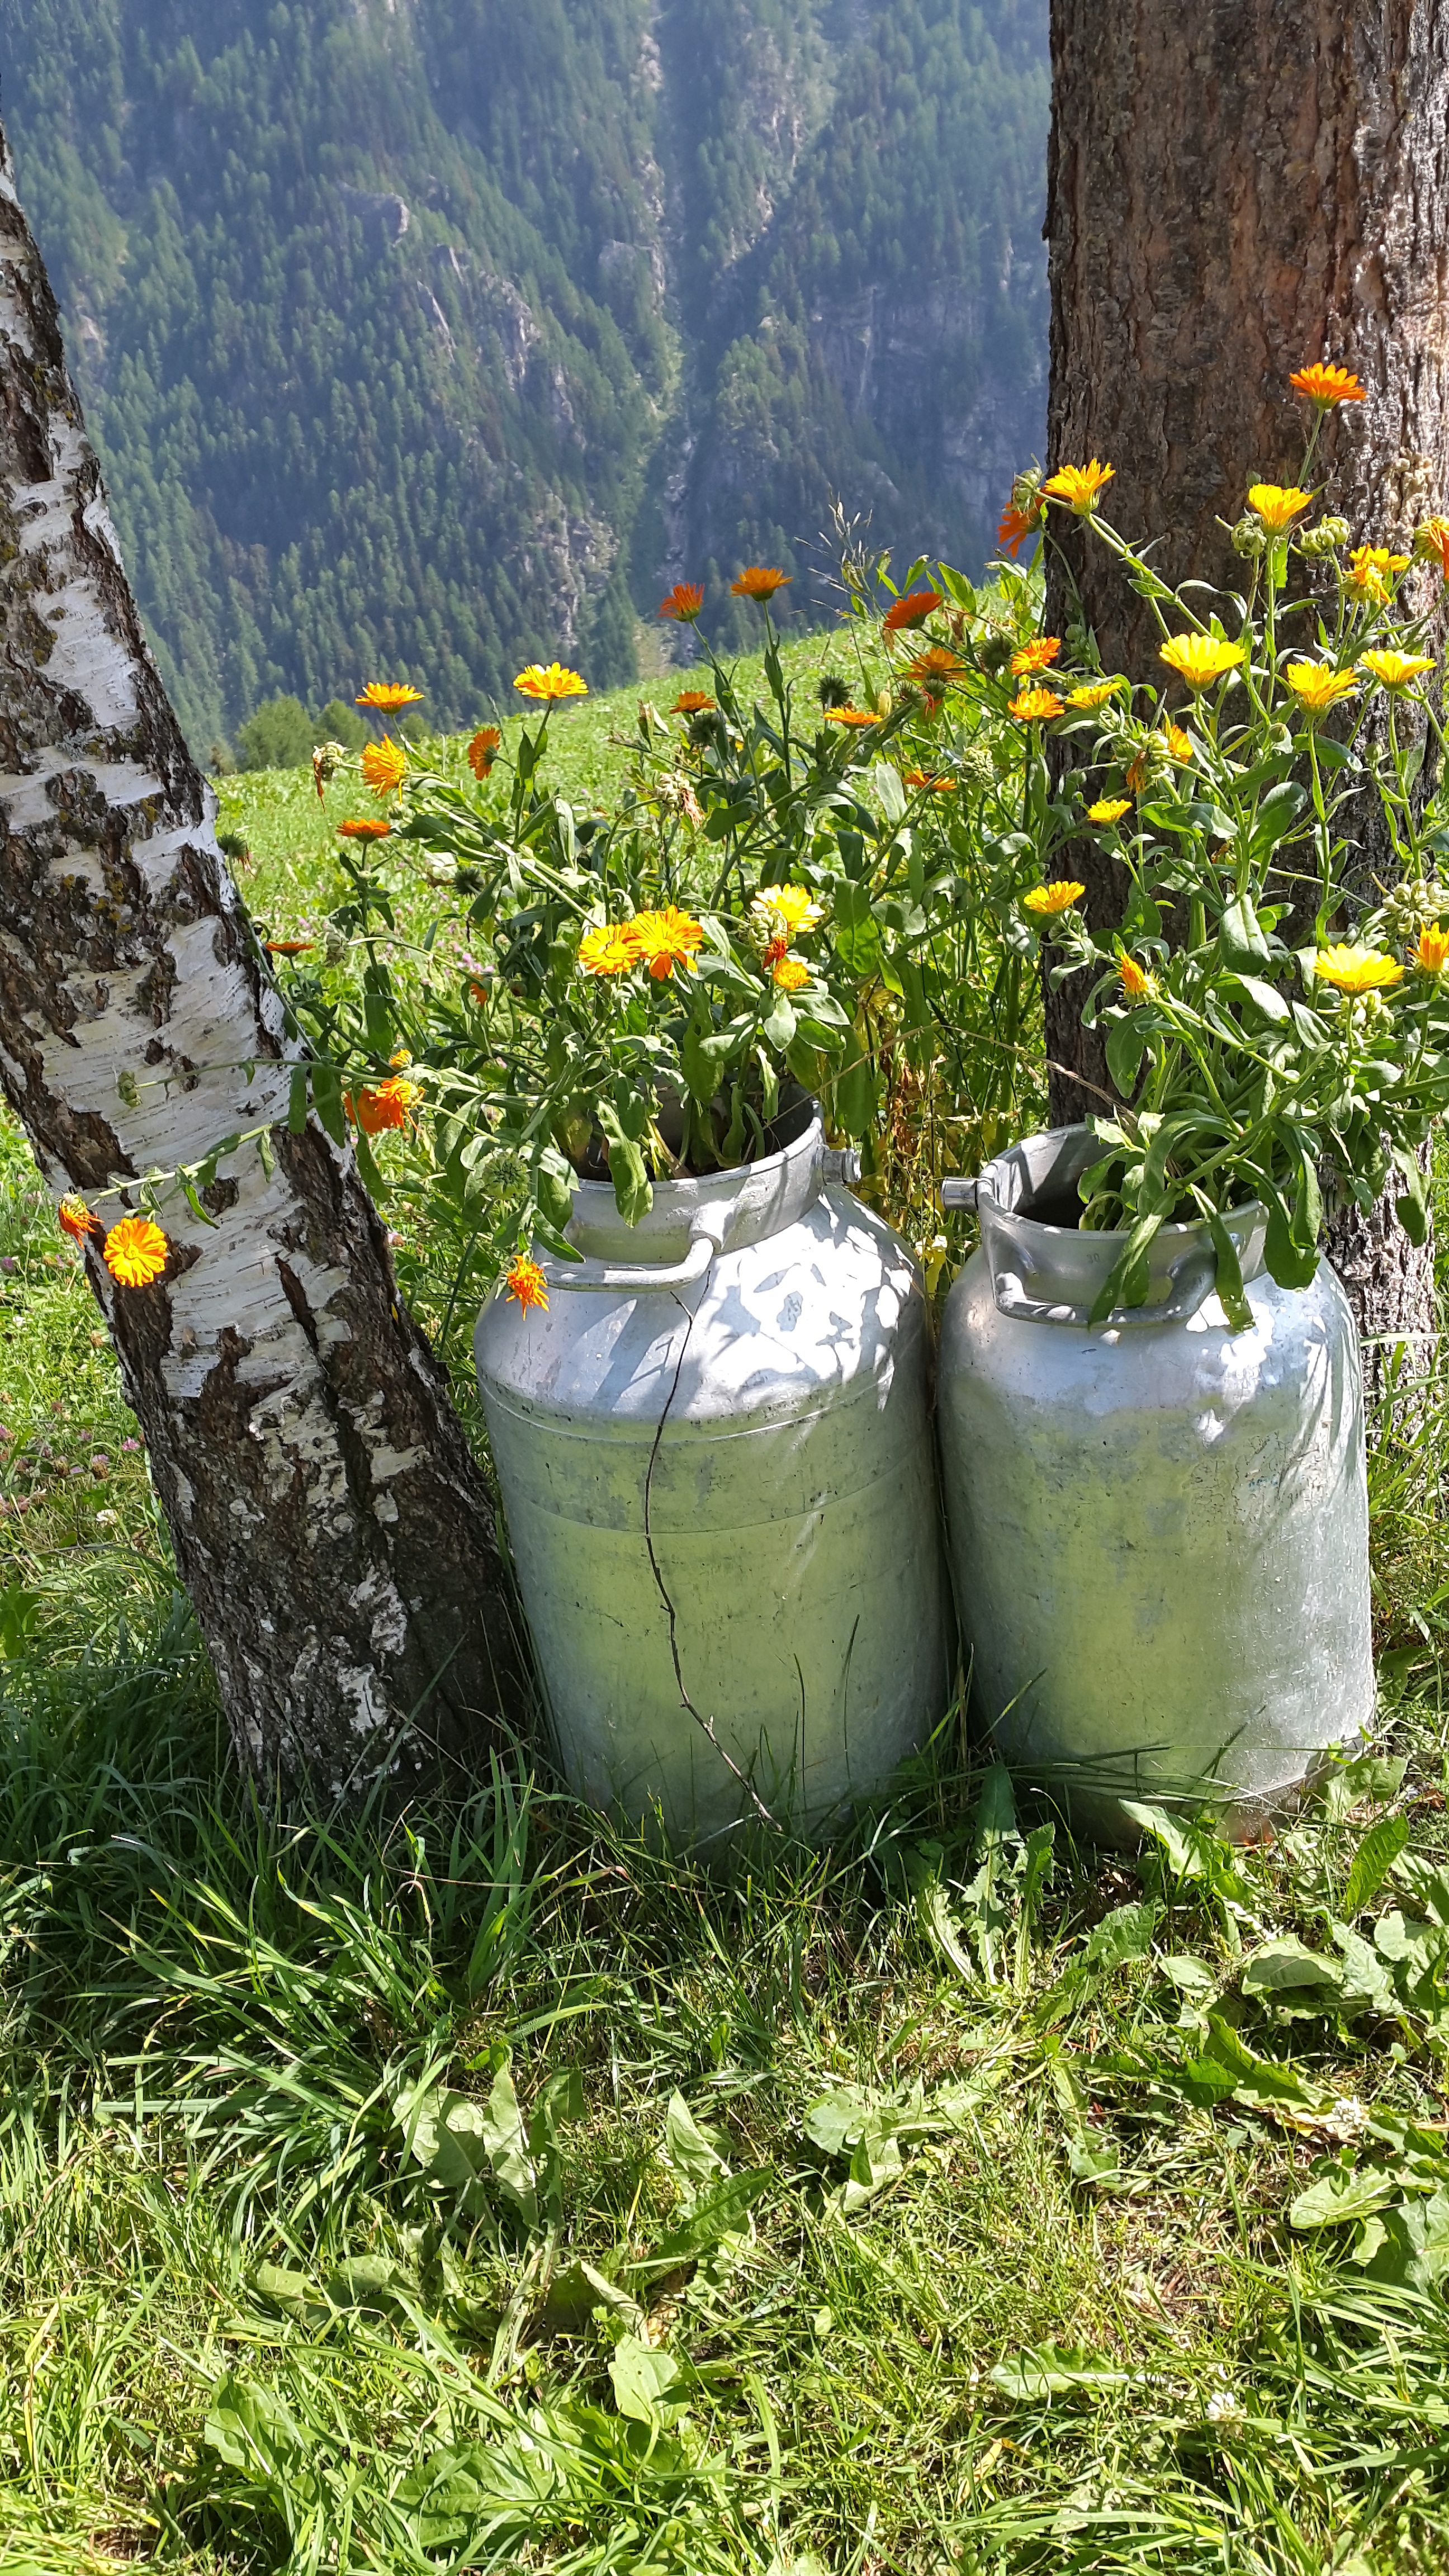
landscape, tree, forest, grass, plant, lawn, leaf, flower, spring, green, pasture, rest, yellow, garden, milk, flora, flowers, mountains, yard